Desmanthus illinoensis

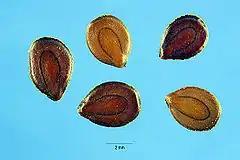
"Desmanthus illinoensis" seeds

The Land Institute in Salina, Kansas has done extensive research into the food uses of the seeds of this plant. Studies found the dry seeds composed of 38% protein, compared to 40% for soybeans.